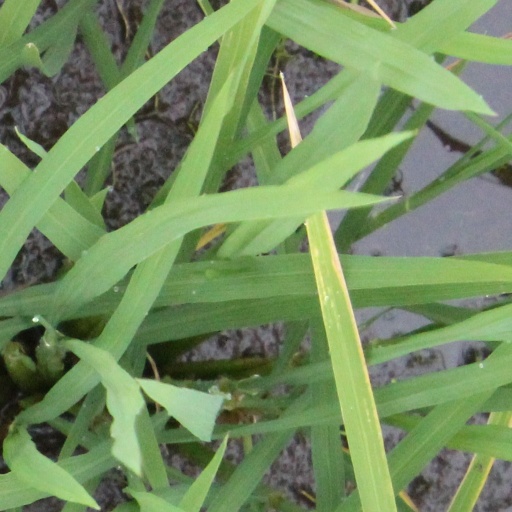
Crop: rice